Life After Life (TV series)

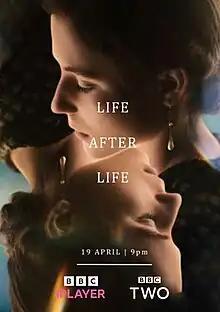
Promotional poster for series

Life After Life is a 2022 British television series created by playwright Bash Doran that adapts the 2013 novel "Life After Life" by Kate Atkinson. It follows the story of Ursula Todd, a woman in the first half of the 20th century who experiences an endless cycle of birth, death, and rebirth.